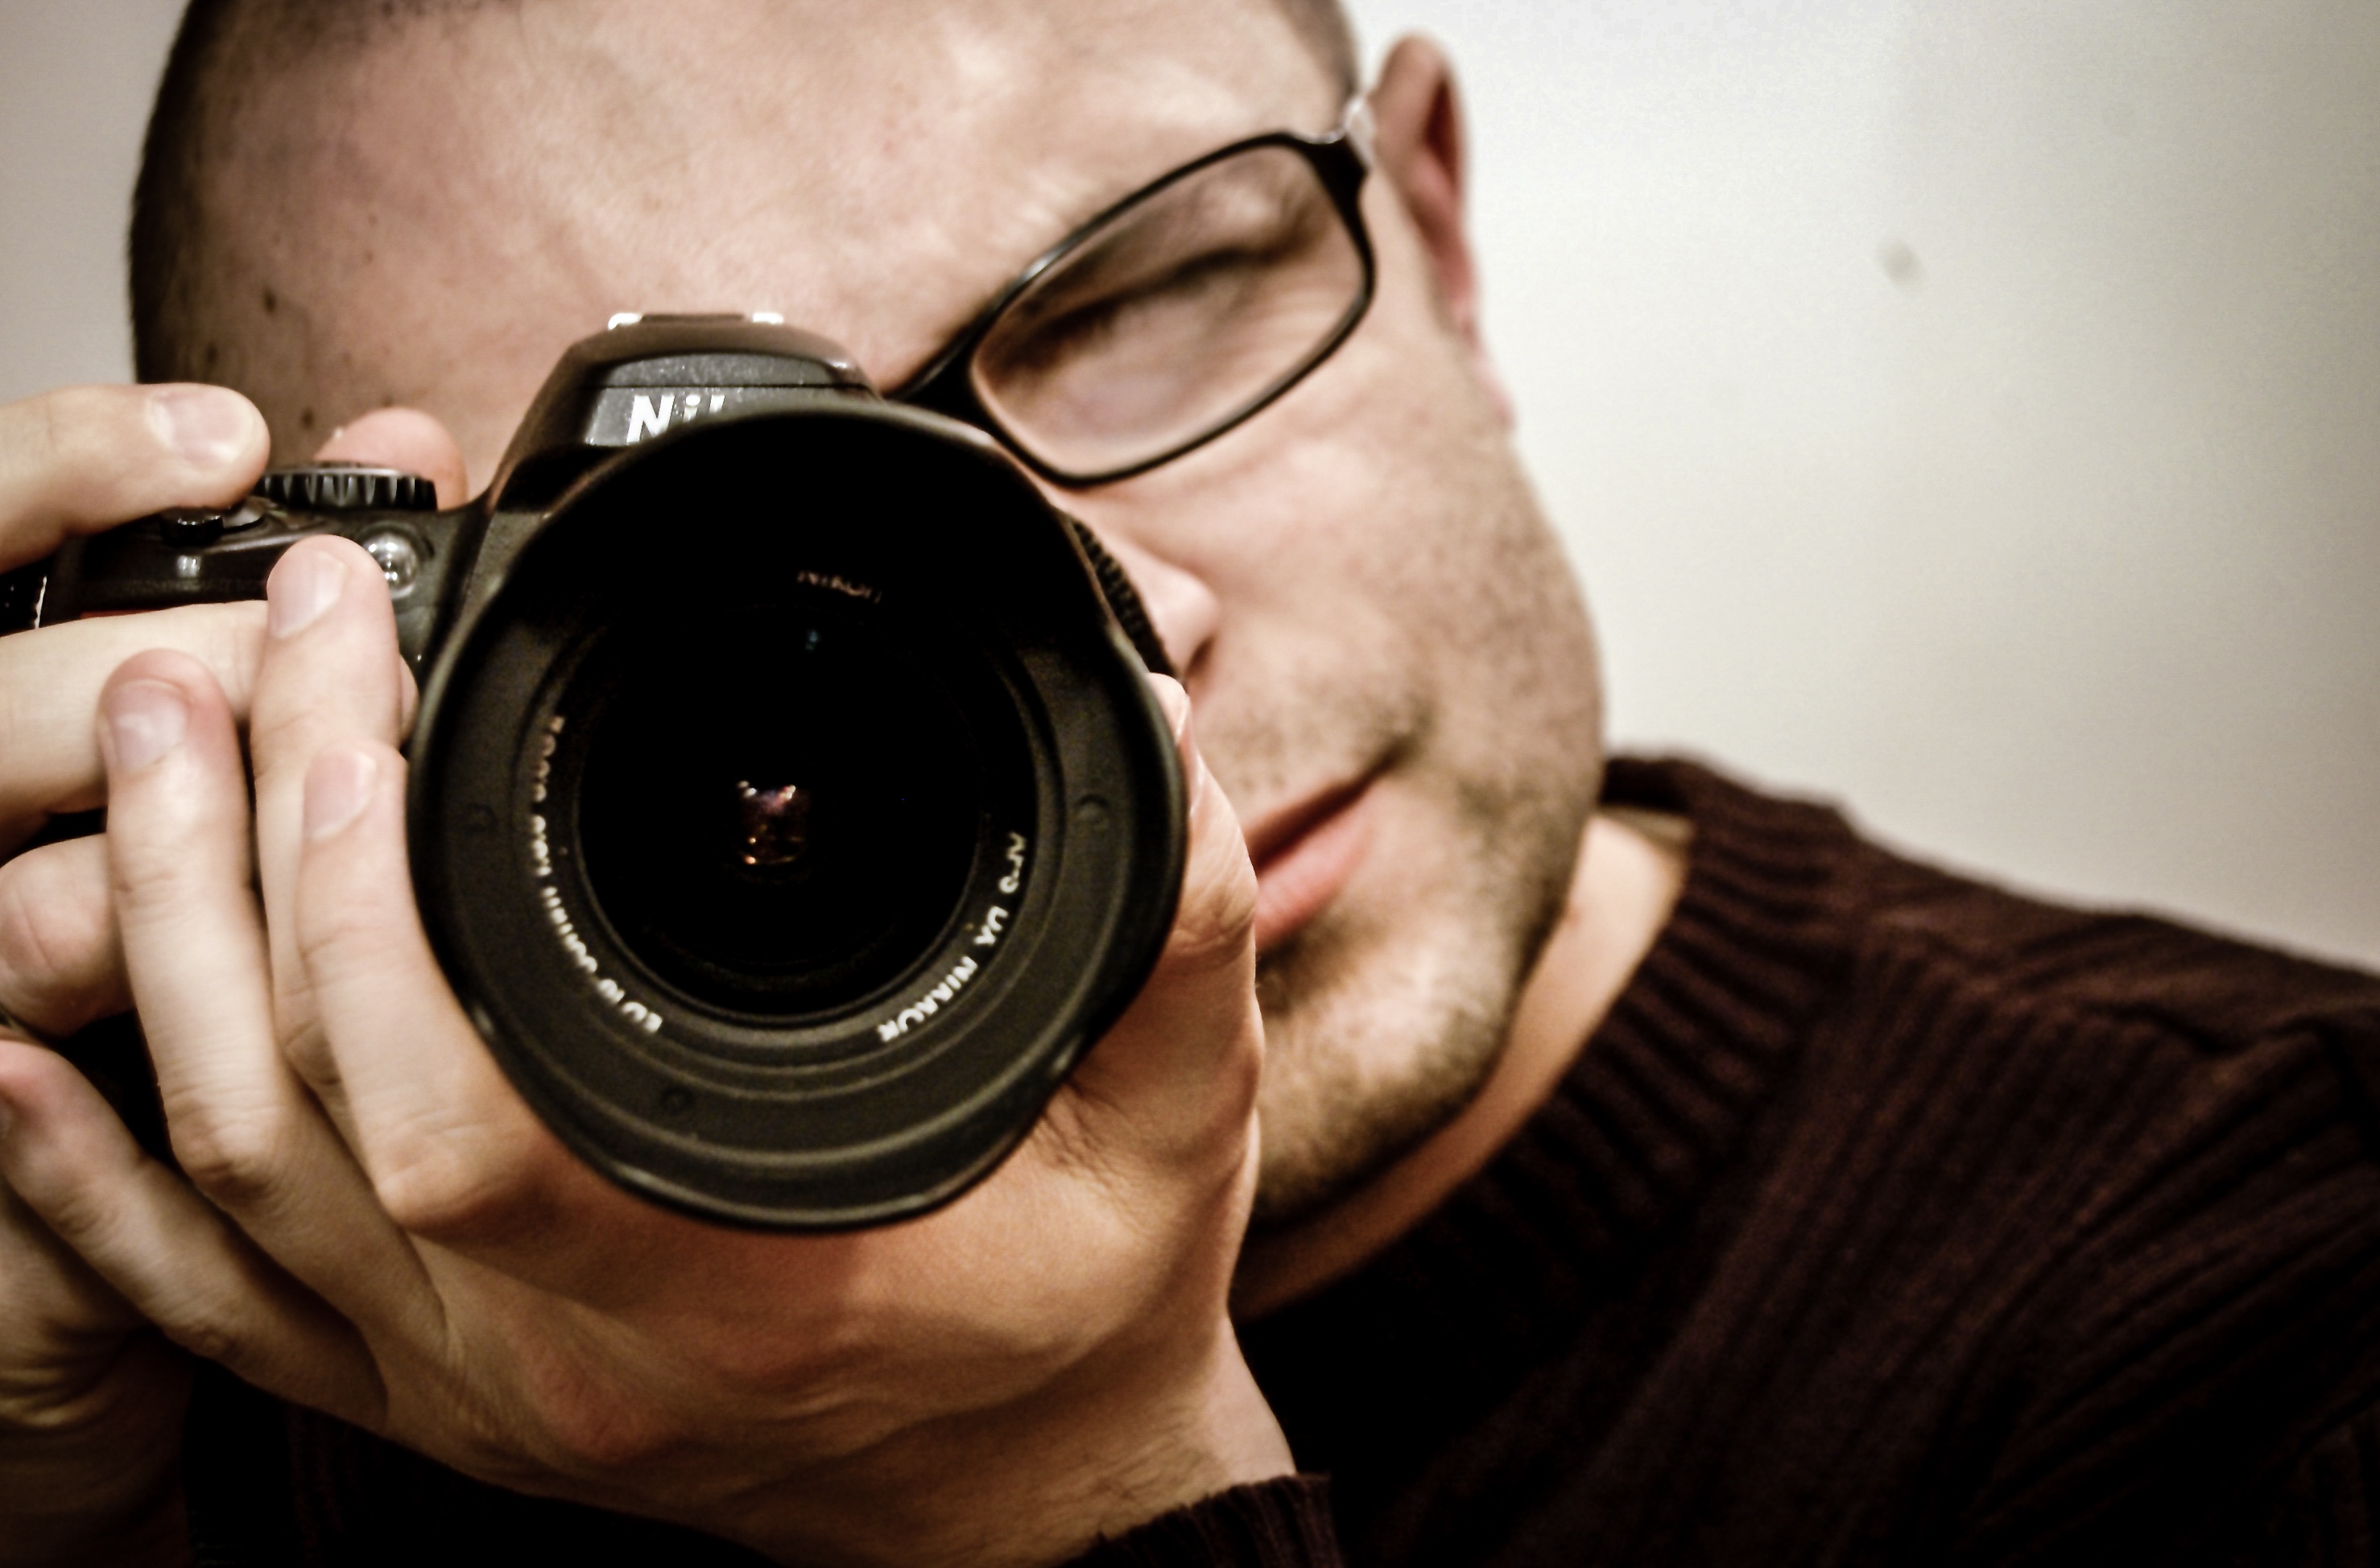
hand, man, person, camera, photography, photographer, photo, male, portrait, lens, professional, black, close up, reflex camera, photos, cool, sunglasses, eye, glasses, photograph, eyewear, foto, organ, emotion, photo studio, take a photograph, photo session, electronic equipment, cinematographer, sense, take photo, digital slr, single lens reflex camera, cameras optics, vision care, camera operator